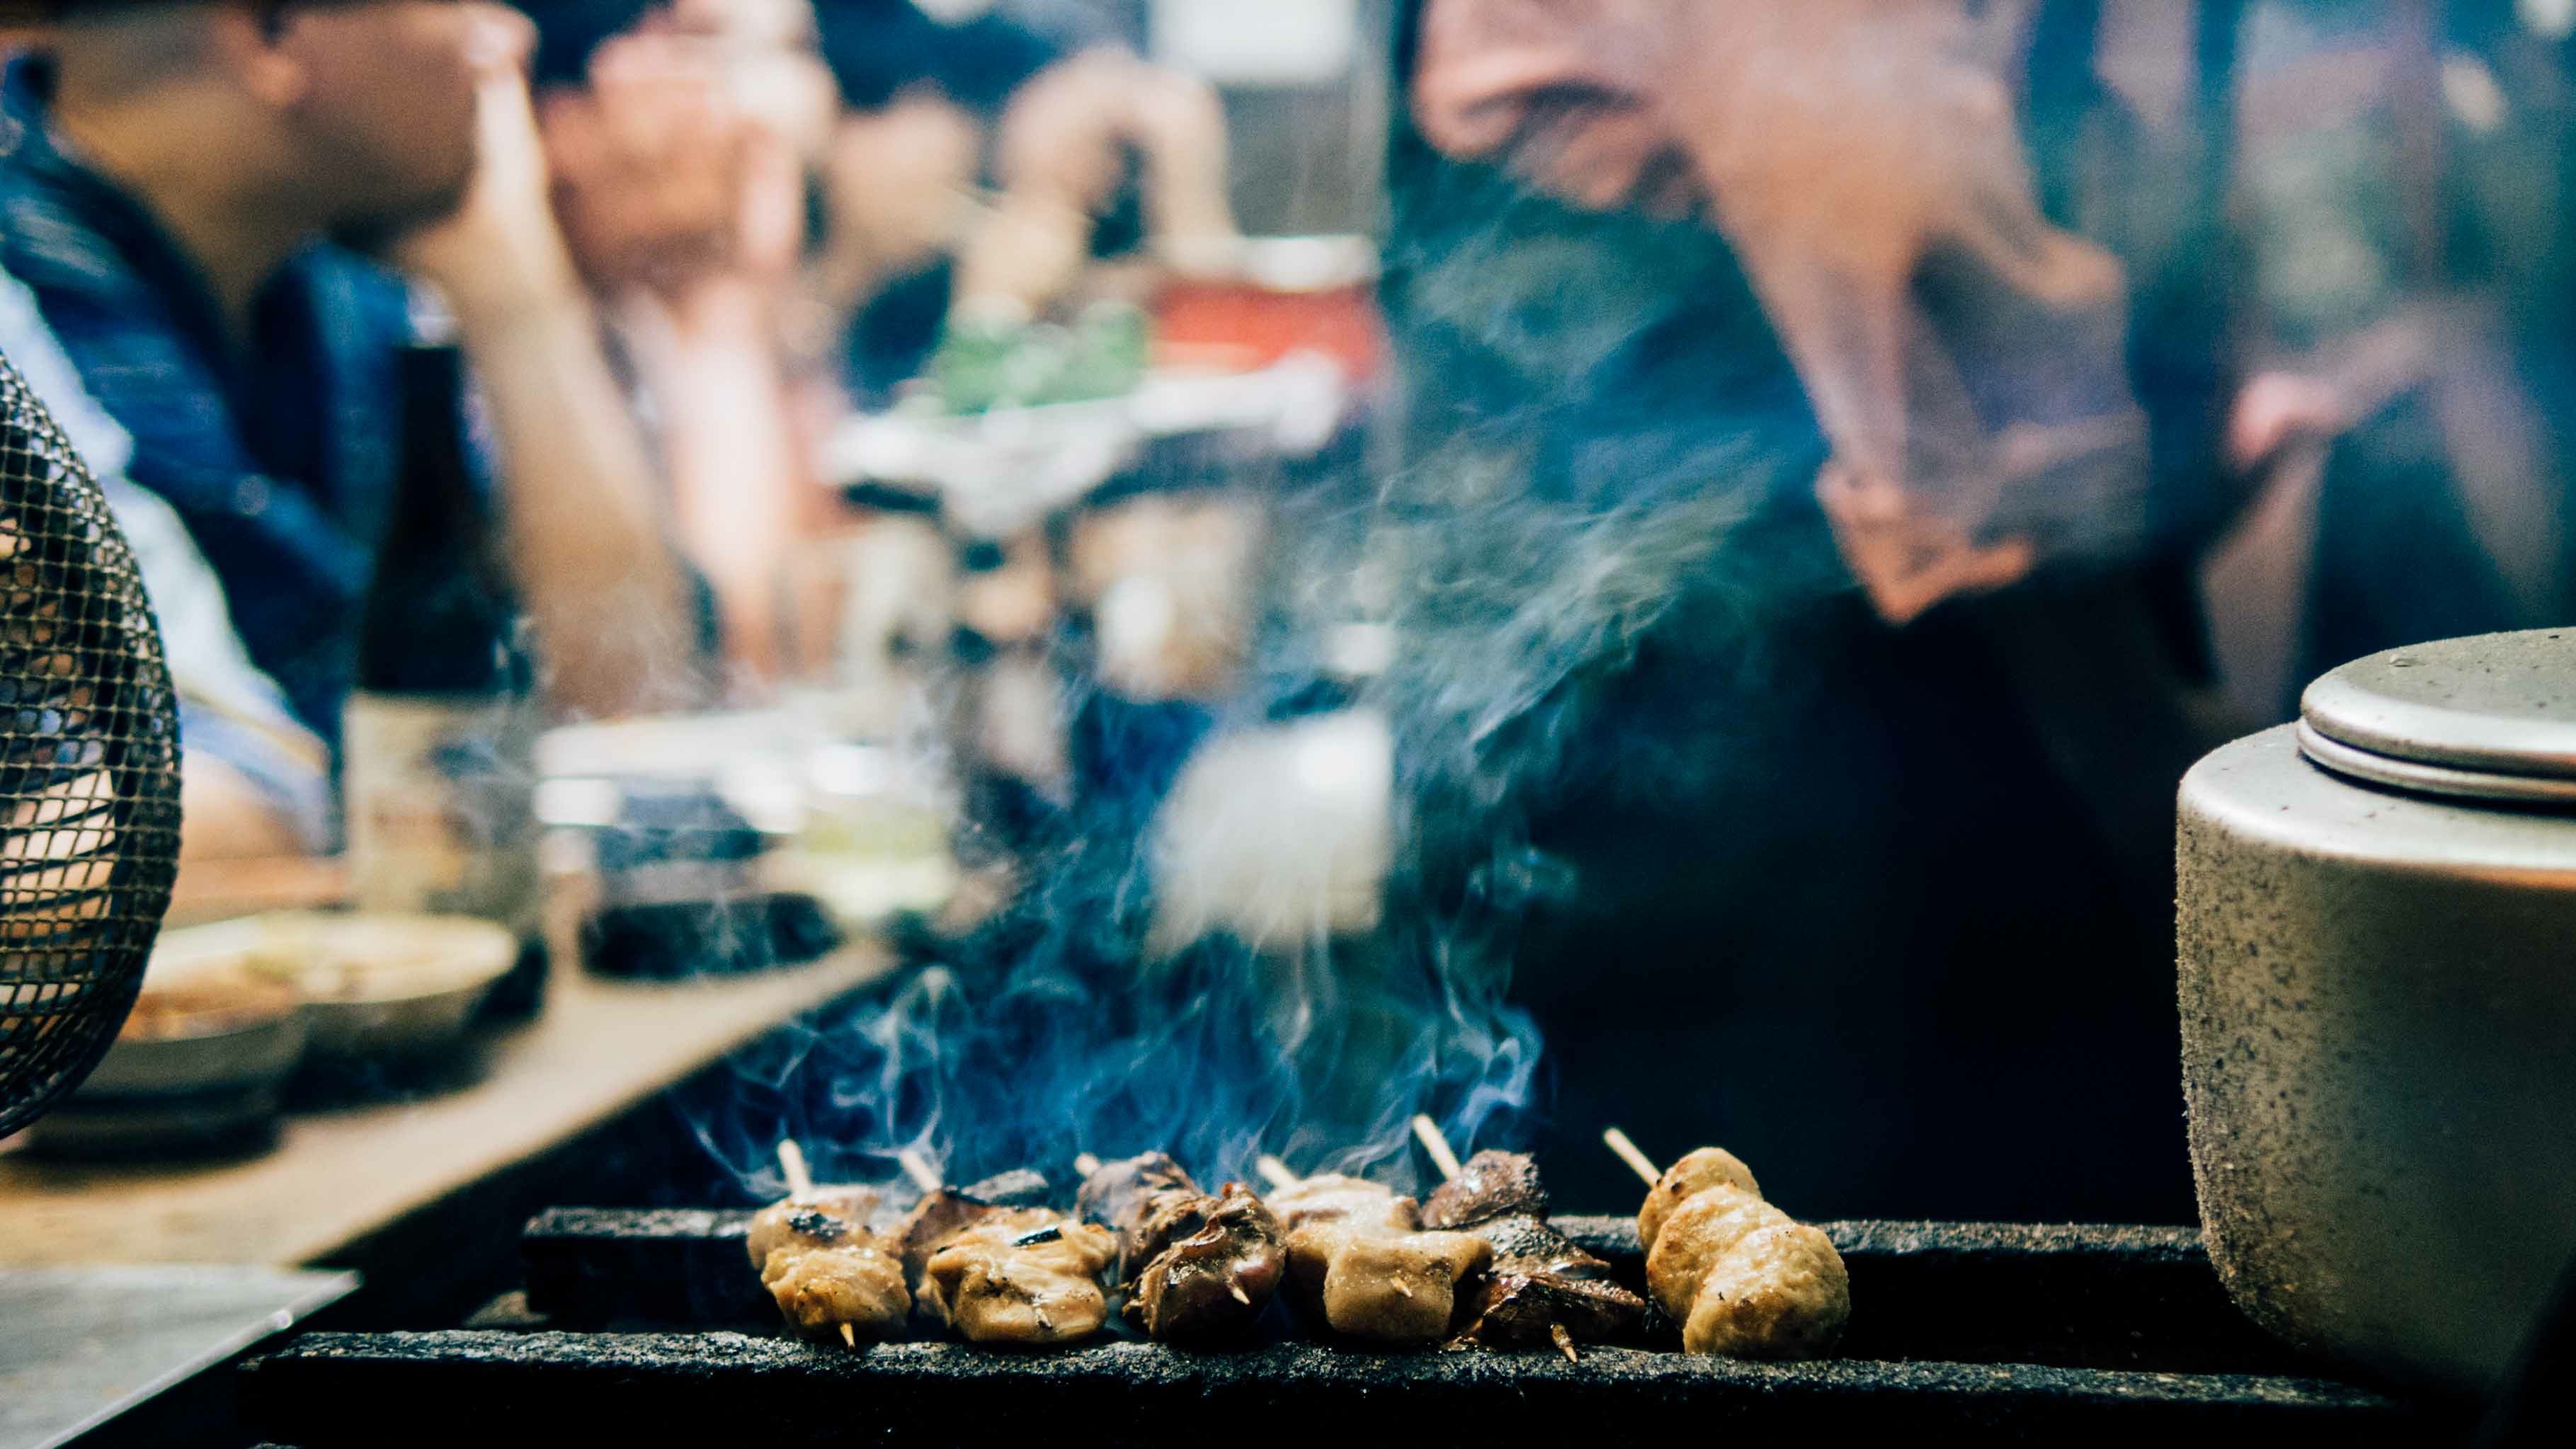
meal, food, taste, sense